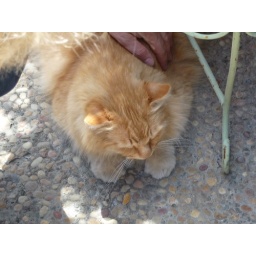
Very furry cat in Cambria